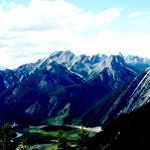
Label: mountain